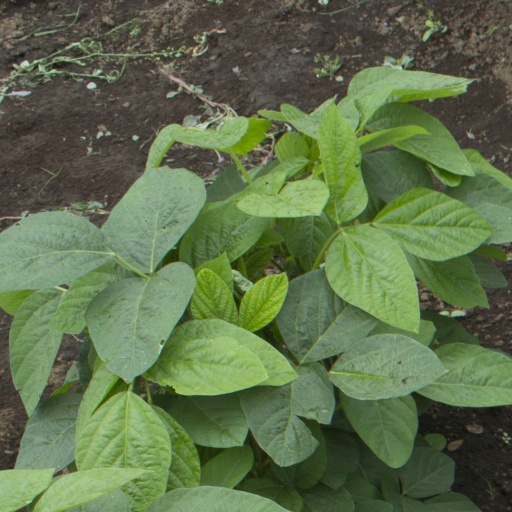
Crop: soybean